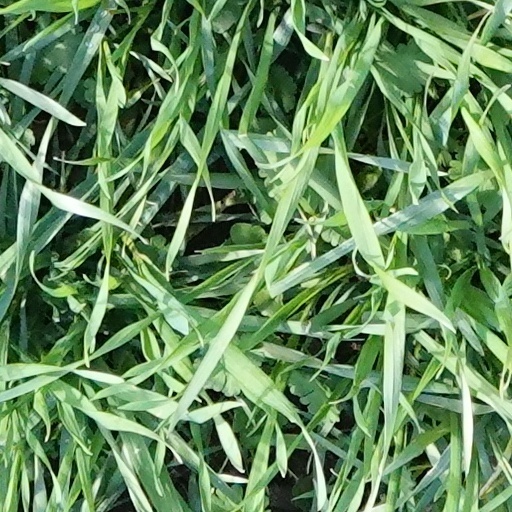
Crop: wheat